Lonely Wives

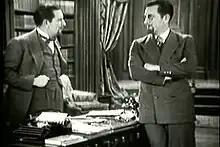
Edward Everett Horton, in dual roles as Richard and Felix, the Great Zero.

Richard "Dickie" Smith, is a seemingly respectable defense attorney by day, who turns into a philandering Don Juan when the clock strikes 8 o’clock. His wife, Madeline, has been away for several months, and is not expected back anytime soon. However, Madeline's mother, Mrs. Mantel is staying with the Smiths, in an effort to curtail the possibility of any straying by Richard. Unbeknownst to her, he has made plans to go out on the town that night with his new, sultry secretary Kitty Minter, and his new sexy client, Diane O'Dare, who, a lonely wife herself, wishes to divorce her husband for neglect.